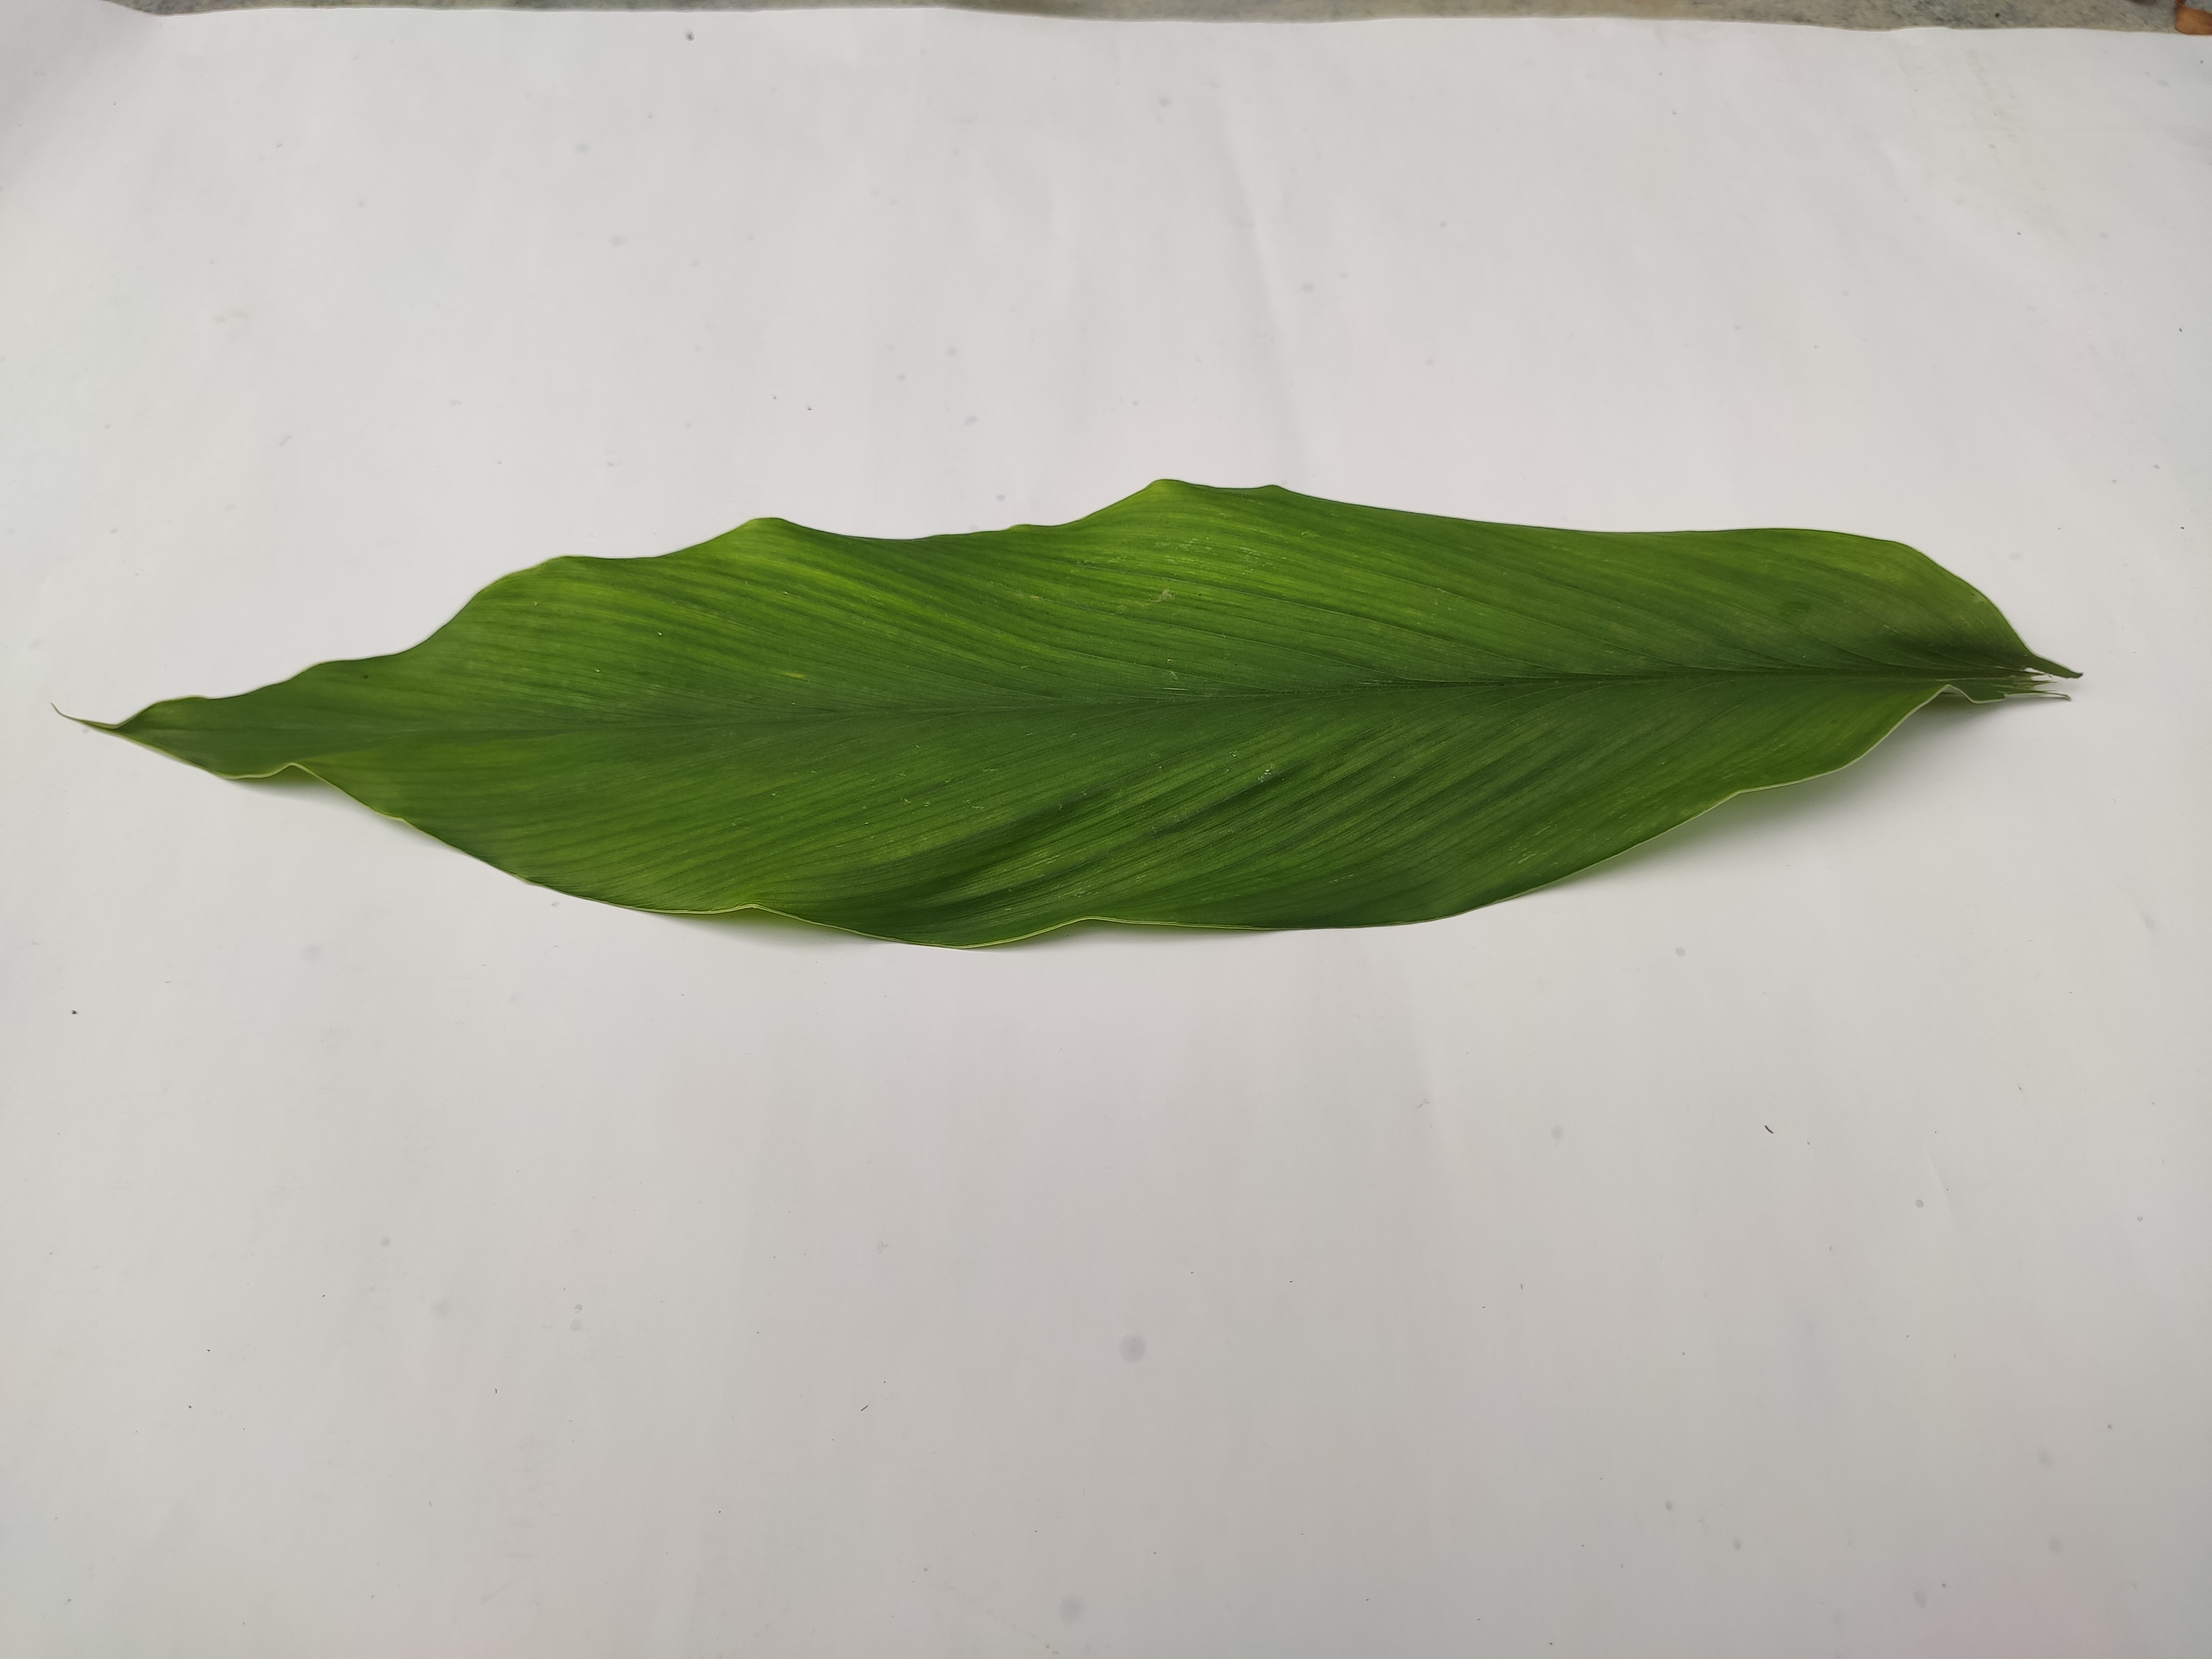
Label: Healthy_Leaf